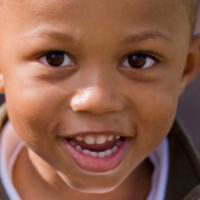
Age group: age 01-10